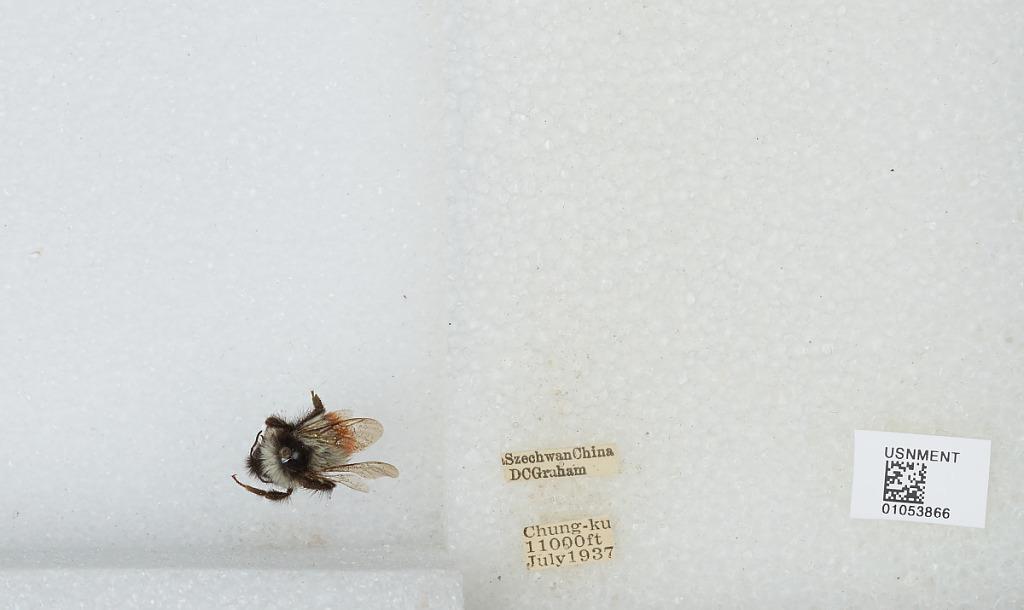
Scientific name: Bombus sp.
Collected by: D. Graham
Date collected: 1937-7-
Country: China
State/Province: Sichuan
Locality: Chung-ku